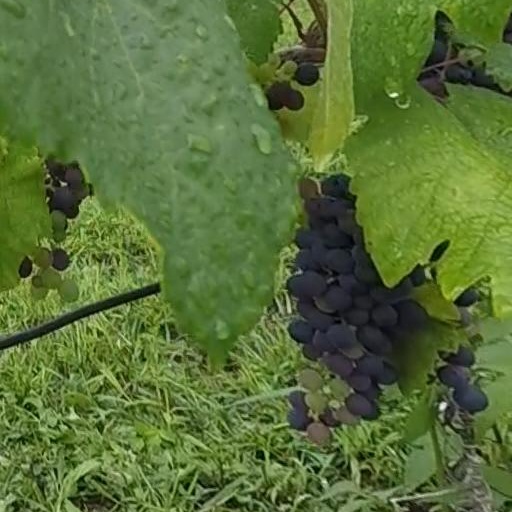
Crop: grape